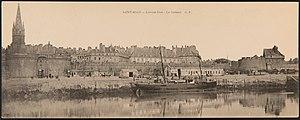
Carte postale de Saint-Malo vers 1900, l'avant port , la Grand'porte, le chanteau. Collection du musée de Bretagne: http://www.collections.musee-bretagne.fr/ark:/83011/FLMjo191930
L'histoire de Saint-Malo remonte à la Protohistoire celtique, où cette région correspond à l'ancien centre maritime du peuple gaulois des Coriosolites, installés à la cité d'Aleth.